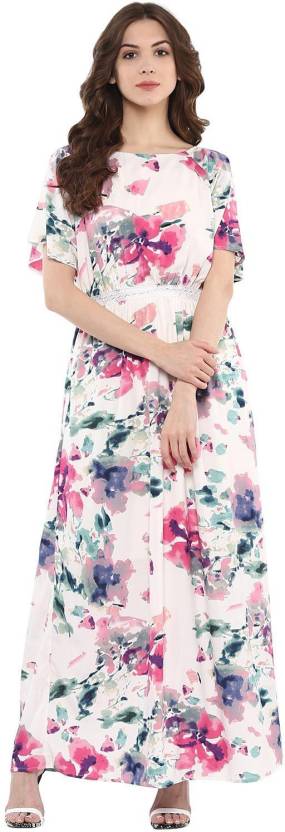
Product: Women Maxi Multicolor Dress
Price: ₹599
Colors: Multicolor
Pattern: Floral Print
Description: Off-white floral print woven maxi dress, has a round neck, short sleeves, flared hem